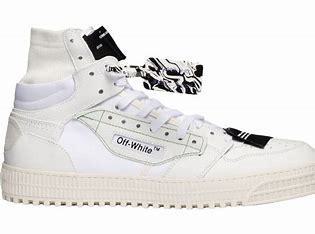
Brand: Off-White
Model: Court 3